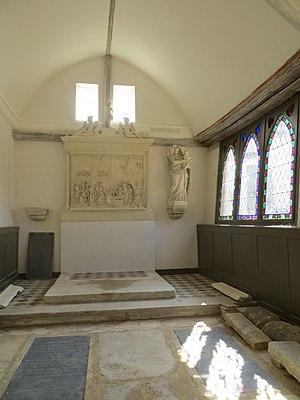
Intérieur de la chapelle de l'aître de Brisgaret avec le retable de St Lazare
L'aître de Brisgaret de Montivilliers est un exemple rare d'aître médiévale en France ayant conservé sa vocation d'origine. Il est très particulier par sa structure comportant une croix gothique, une chapelle, une galerie-ossuaire dont le mur est orné d'un décor macabre et des représentations sculptées.